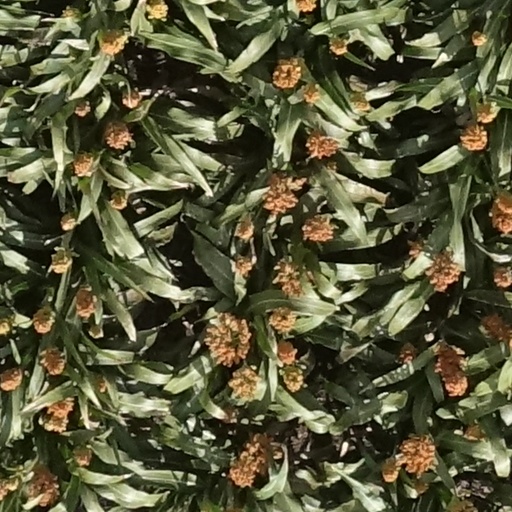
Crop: sorghum